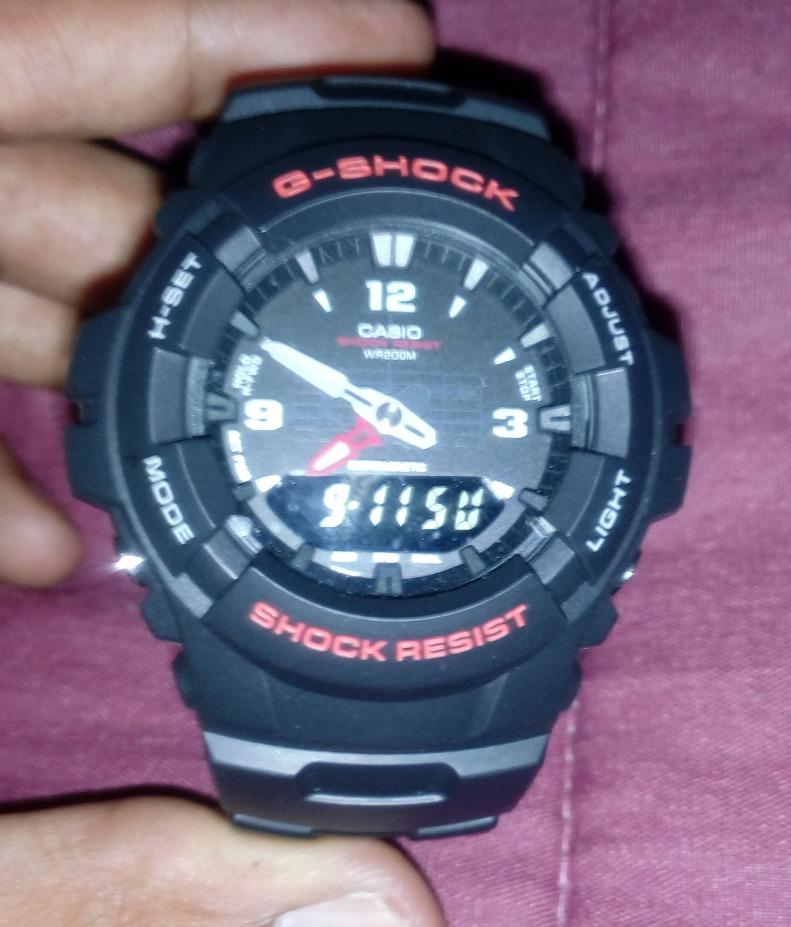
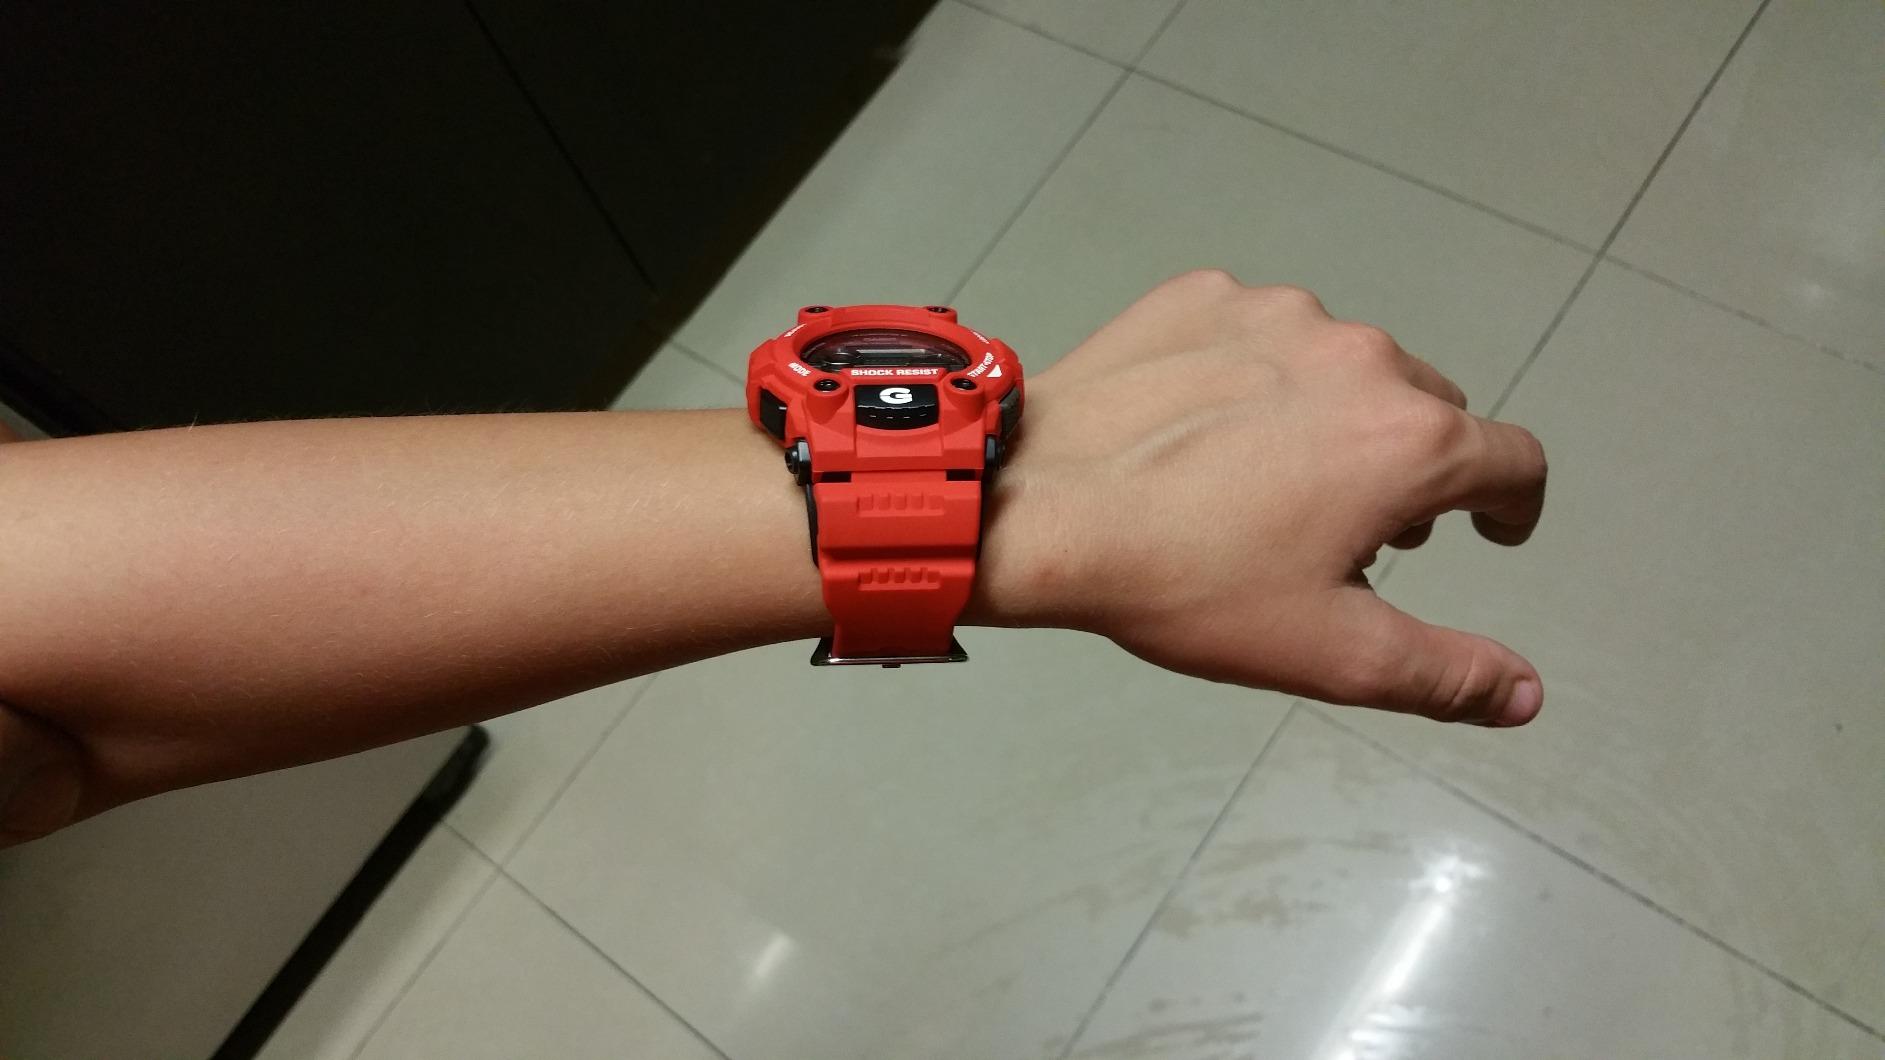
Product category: accessories_watch
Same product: no